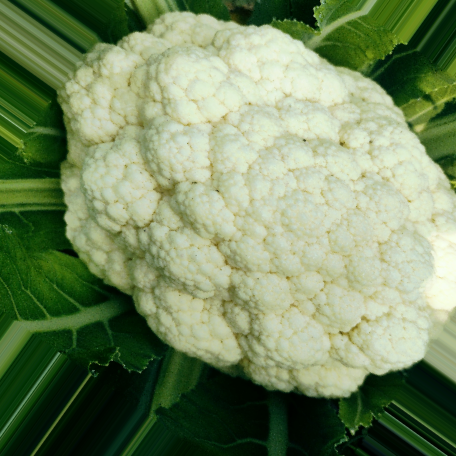
Label: Disease Free